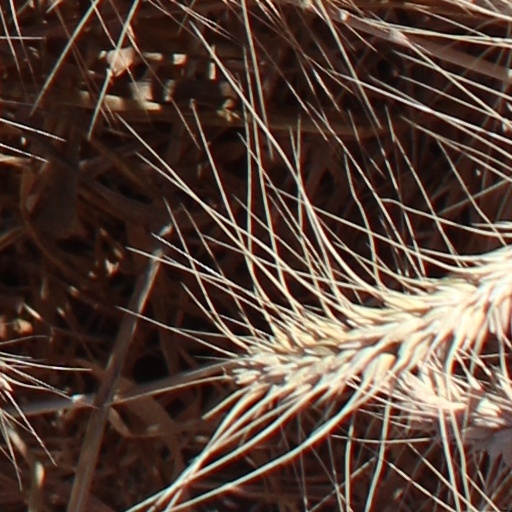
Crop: wheat